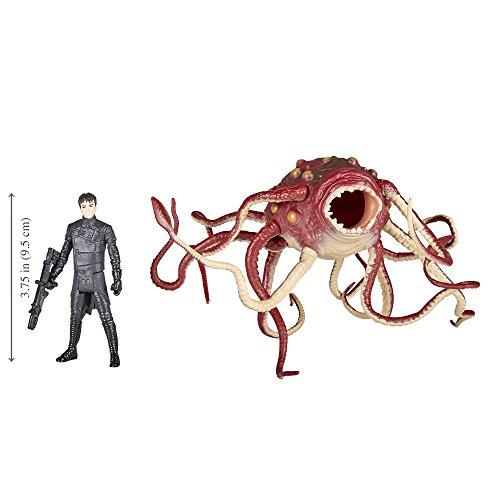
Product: Star Wars Force Link 2.0 Rathtar & Bala-Tik Figure
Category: Toys & Games | Toy Figures & Playsets | Action Figures
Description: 3.75-inch-scale, Star Wars Force Link 2.0-activated Rathtar and Bala-Tik figure.
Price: $13.02
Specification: ProductDimensions:3x11.5x8.8inches|ItemWeight:8.5ounces|ShippingWeight:8.5ounces(Viewshippingratesandpolicies)|DomesticShipping:ItemcanbeshippedwithinU.S.|InternationalShipping:ThisitemcanbeshippedtoselectcountriesoutsideoftheU.S.LearnMore|ASIN:B071GKQX5F|Itemmodelnumber:E1262|Manufacturerrecommendedage:4yearsandup